Laceby

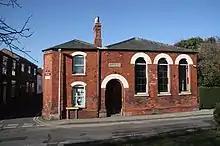
Temperance Hall, Laceby.

Laceby Anglican Grade I listed parish church of St Margaret is dedicated to St Margaret of Antioch. It seats today approximately 300 people. Parts of the church, including the nave, and north arcade, date to the 12th century. During restoration works in the late 1800s grave covers dating to the 10th, or early 11th century, were incorporated into the church's interior. A small, blocked-up, Norman era window was also found on the east side of the porch. This was restored and stained glass depicting St. Margaret was installed. A matching window was created on the west side of the porch and installed with a depiction of St. John the Baptist. Special services, led by Christopher Wordsworth, the Bishop of Lincoln, were held on 18 May 1870 to commemorate the re-opening of the restored church.